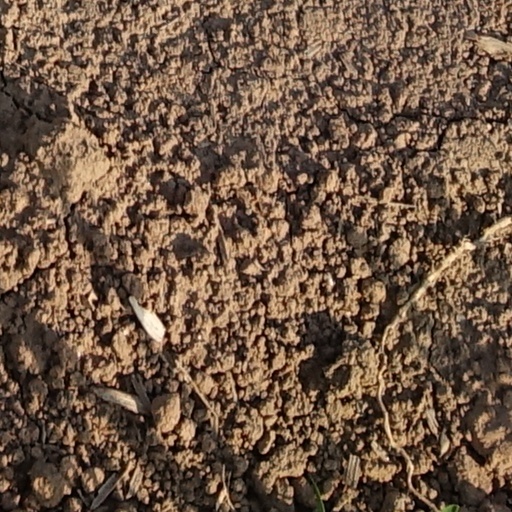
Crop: wheat